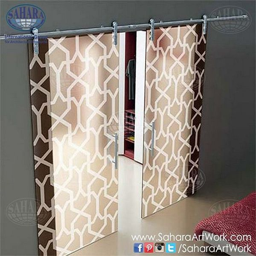
add your unique touch by replacing the traditional clear glass sliding door with a customized printed glass .